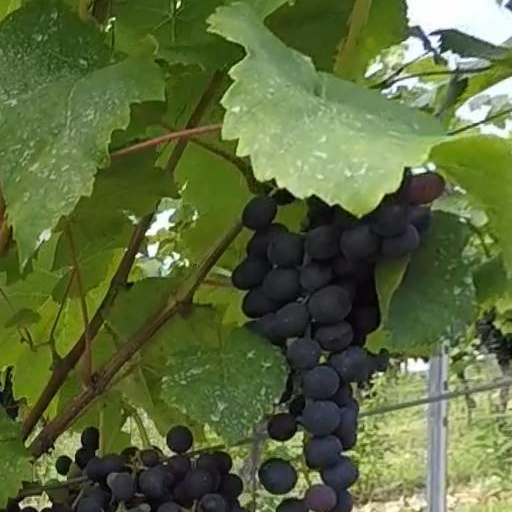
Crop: grape